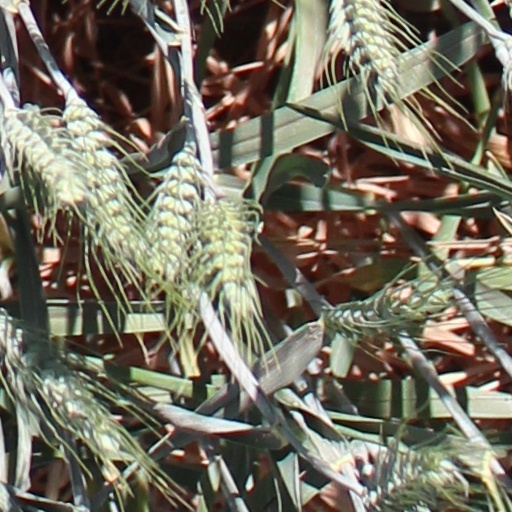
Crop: wheat